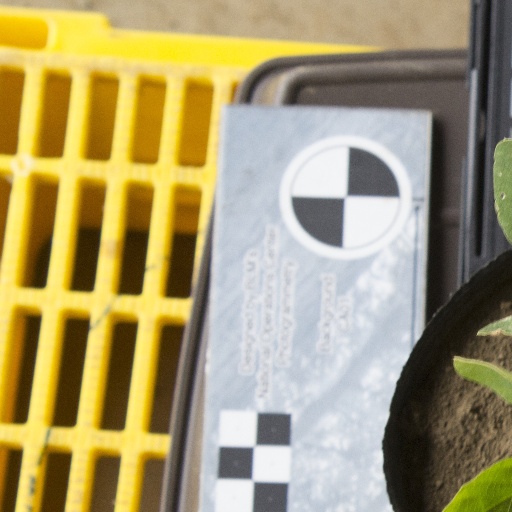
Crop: soybean